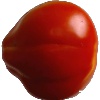
Label: Tomato 1